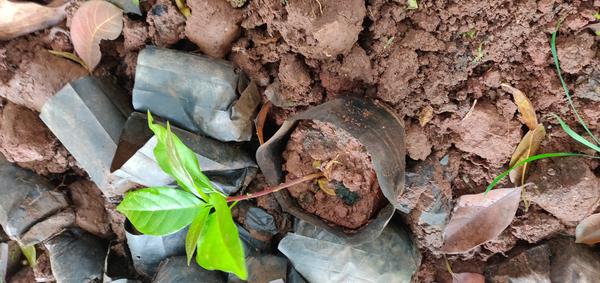
Plant: Avacado